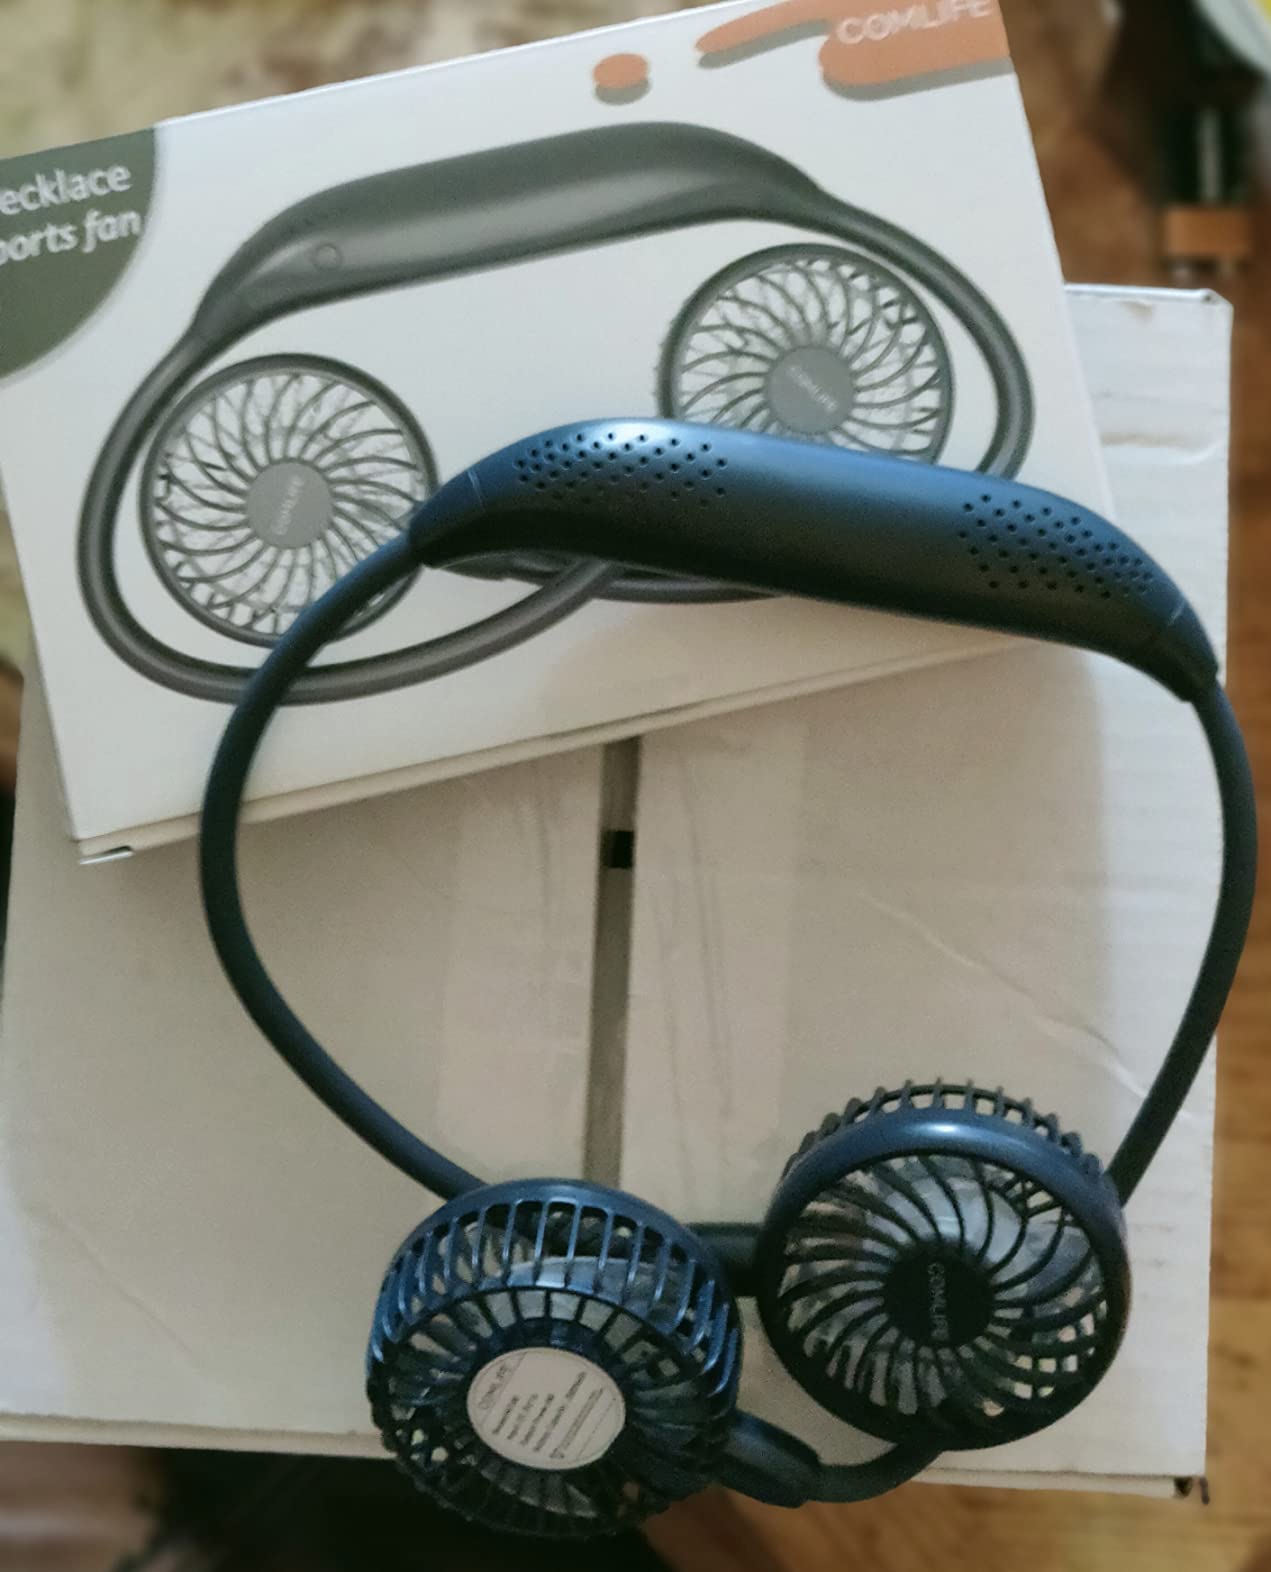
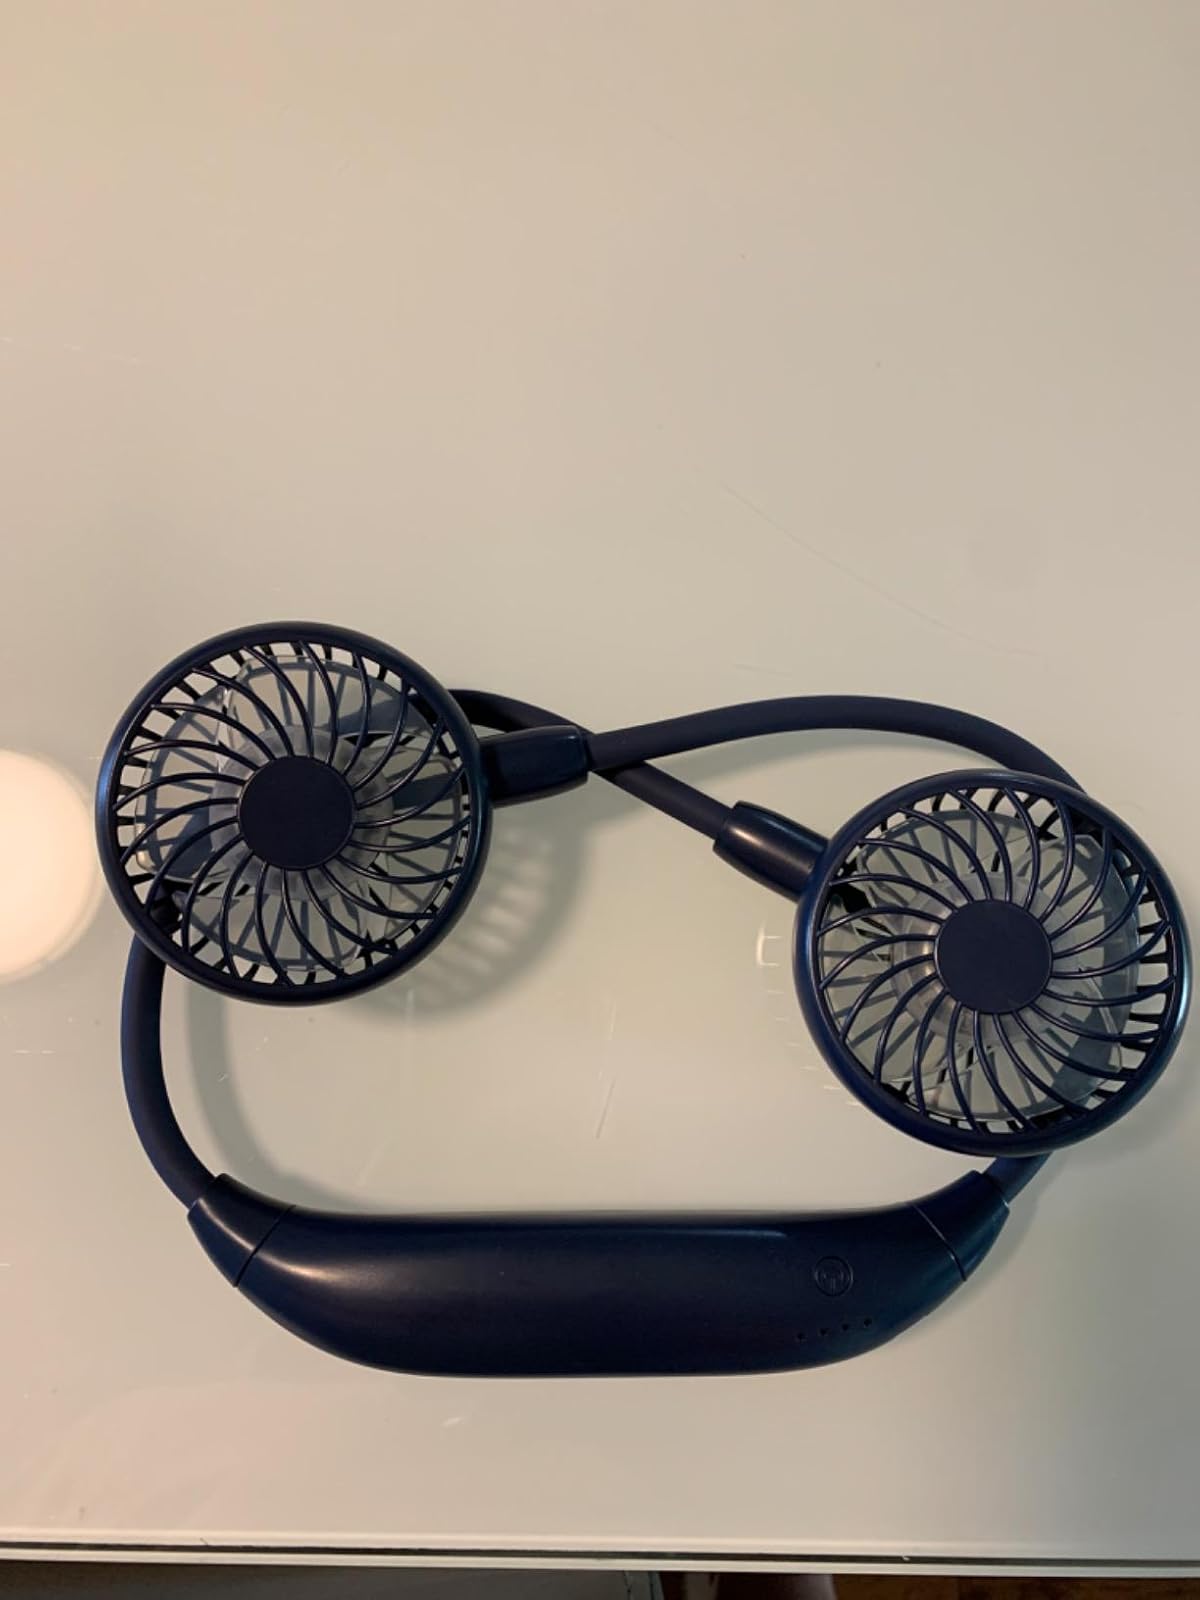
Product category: fan
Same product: yes